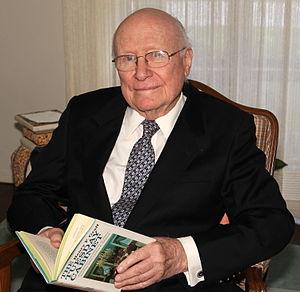
Henry Franklin Graff est un historien américain né le 11 août 1921 à New York et mort le 7 avril 2020 à Greenwich, dans le Connecticut. Spécialiste de la présidence des États-Unis et des relations étrangères américaines, il enseigne pendant plusieurs décennies à l'université Columbia.